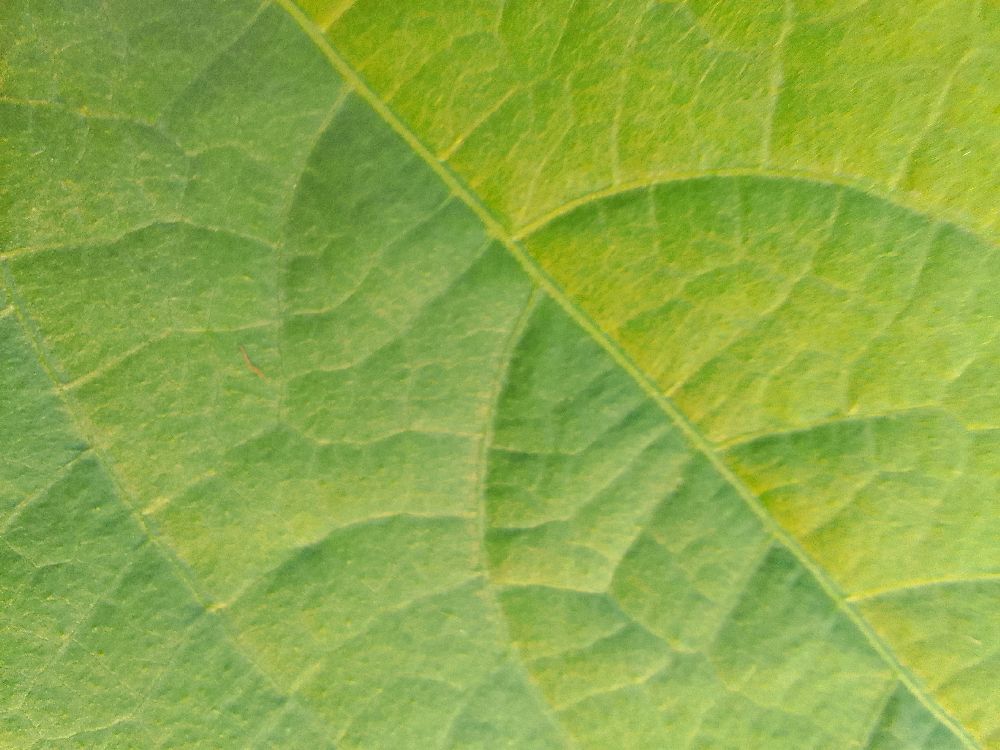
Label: healthy